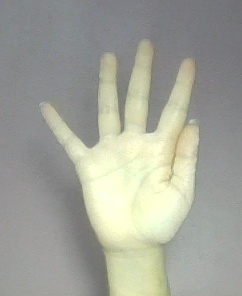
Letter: sheen